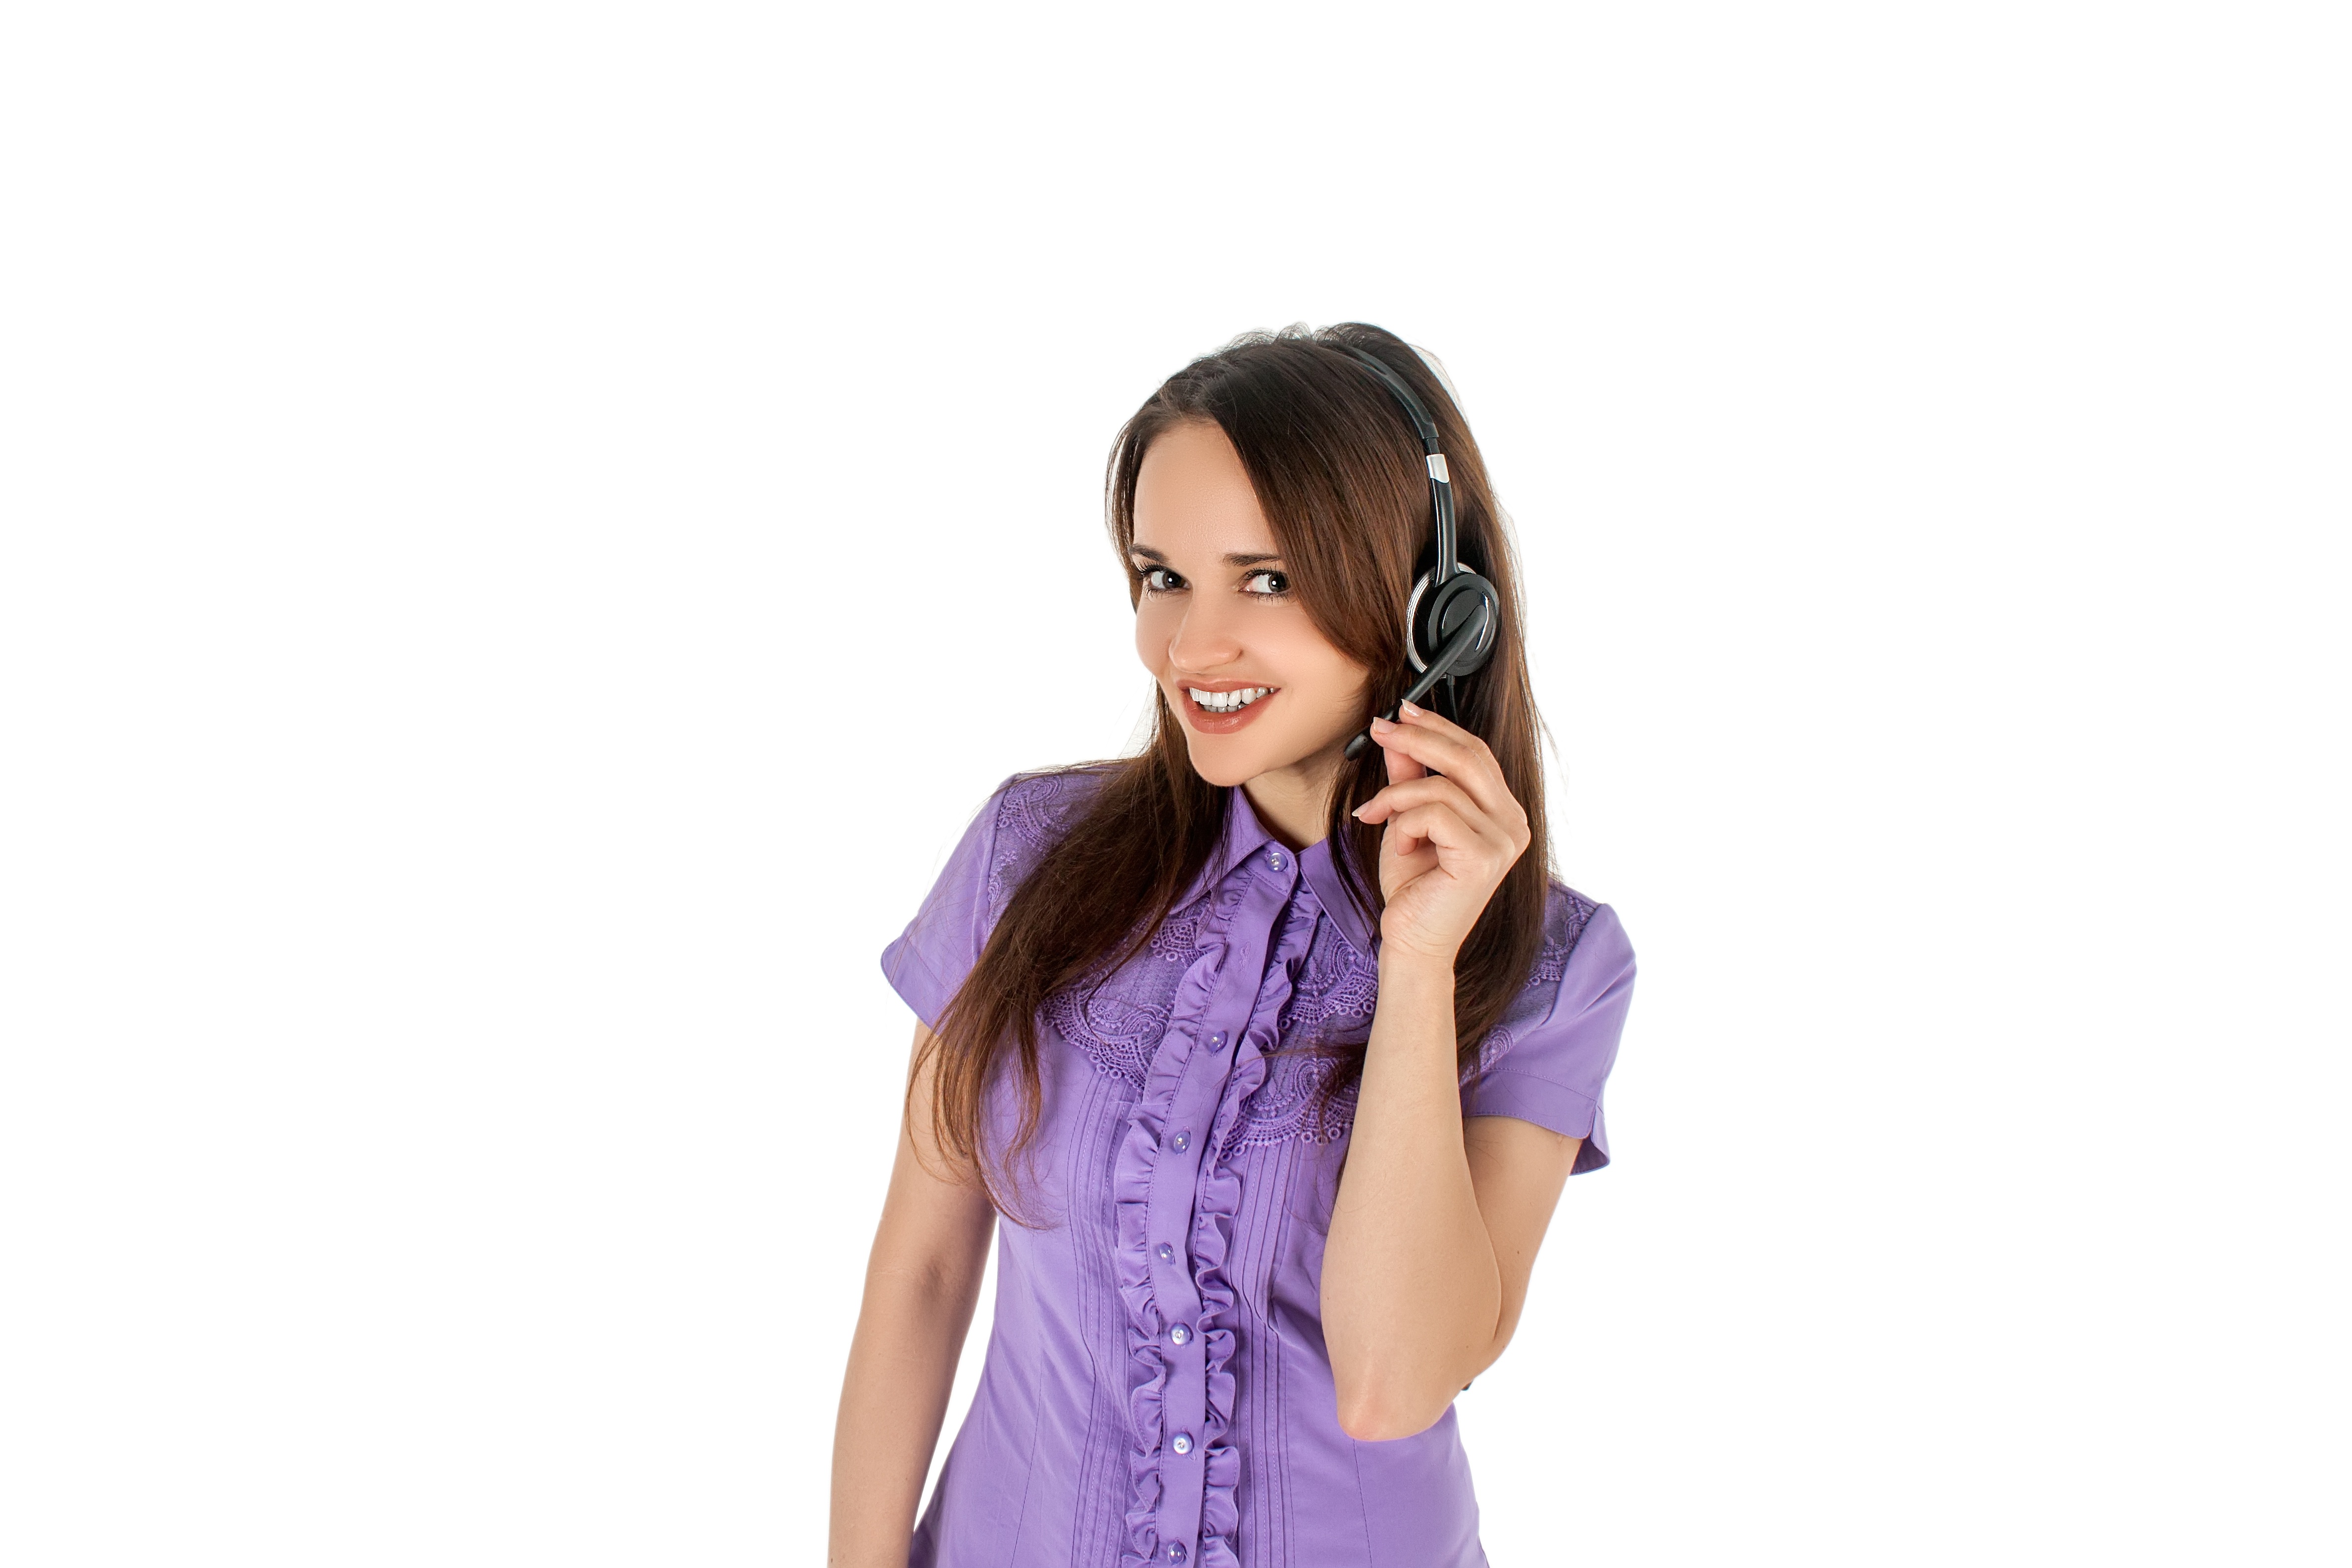
work, girl, woman, young, finger, microphone, office, clothing, outerwear, hairstyle, smile, textile, talking, neck, beautiful, magenta, headset, emotions, operator, support, secretary, white background, agent, sleeve, photo shoot, t shirt, fashion accessory, handsfree telephony, call center